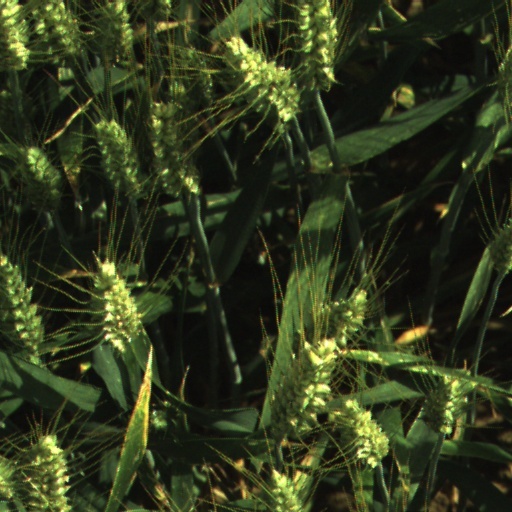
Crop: wheat